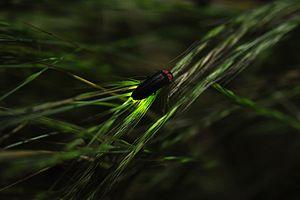
Le village de Tōhō est un village du district d'Asakura, dans la préfecture de Fukuoka, au Japon.
La forêt primitive de Kasugayama est une forêt primaire du Japon située à Nara, dans la préfecture de Nara, sur l'île de Honshū. Montagne sacrée du bouddhisme et du shintoïsme depuis au moins le début du VIIIᵉ siècle, cette étendue forestière nationale est classée monument naturel national spécial en 1955, puis, en 1998, parmi les monuments historiques de l'ancienne Nara, inscrite sur la liste du patrimoine de l'humanité établie par l'UNESCO.
Le village de Hoshino était un village du district d'Asakura, dans la préfecture de Fukuoka, au Japon.